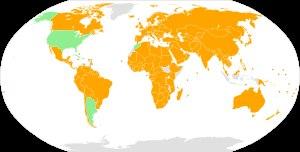
L'Organisation mondiale de la santé est une agence spécialisée de l'Organisation des Nations unies pour la santé publique créée en 1948. Elle dépend directement du Conseil économique et social des Nations unies et son siège se situe à Pregny-Chambésy, dans le Canton de Genève, en Suisse.